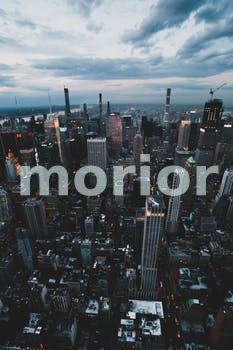
Label: Watermark